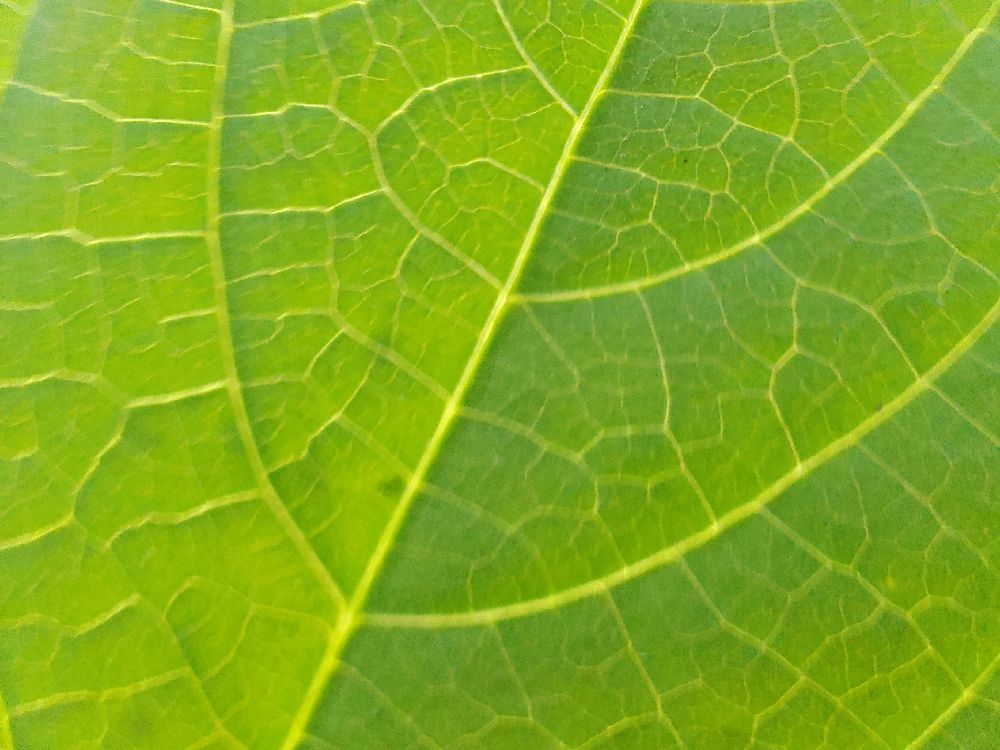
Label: healthy